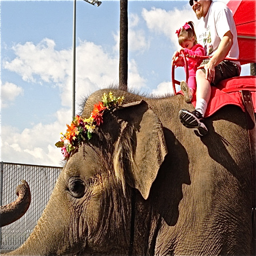
A man sitting on the back of an elephant with a little girl.
there is a man that is riding a elephant with flowers on its head
A man and his young daughter riding on the back of an elephant
Man and child riding on back of an elephant.
A man and child ride on top of an elephant.